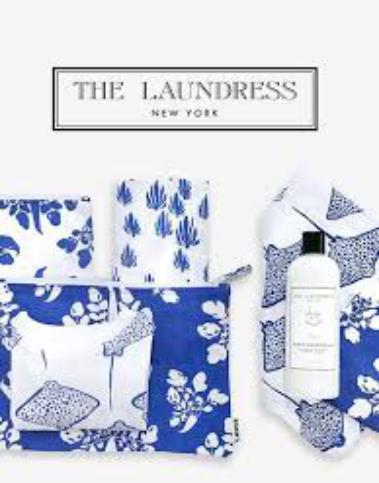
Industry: Necessities